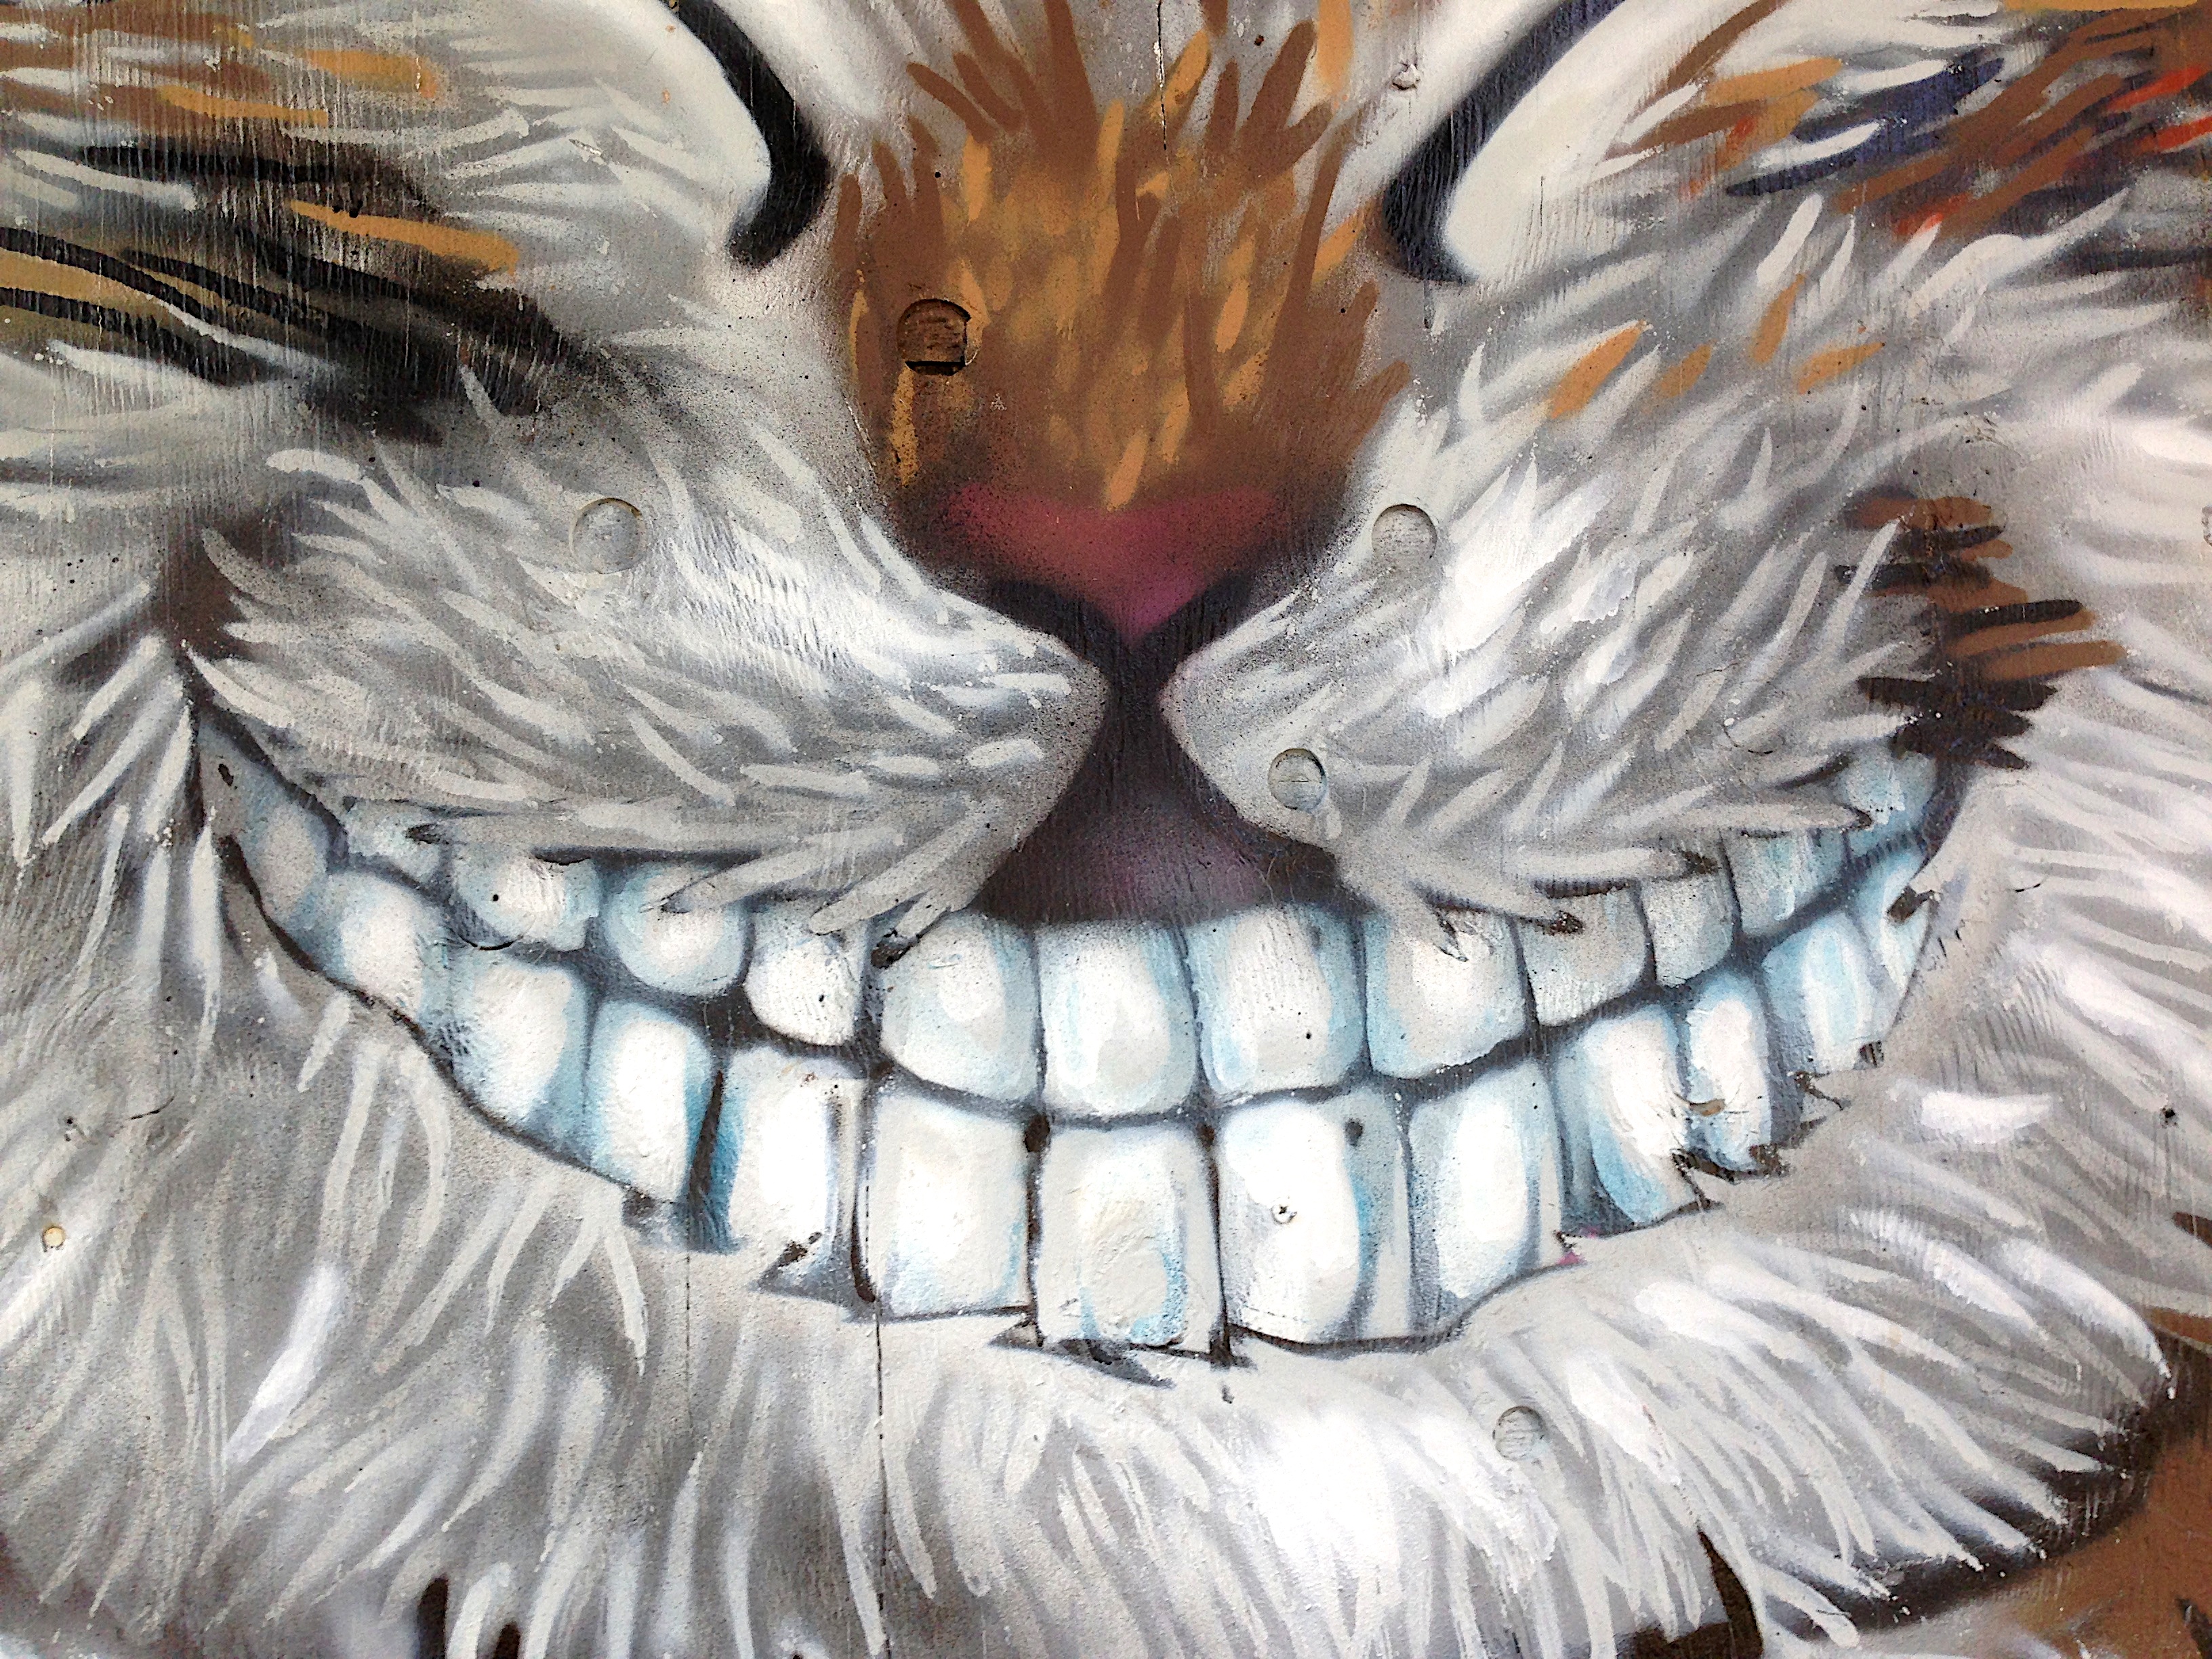
bird, wing, art, 2015365